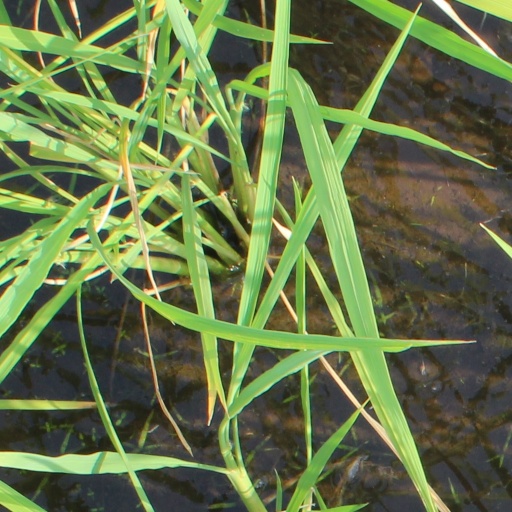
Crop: rice